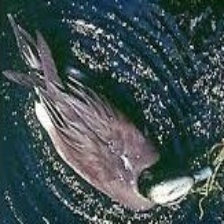
Species: CANVASBACK
Scientific name: AYTHYA VALISINERIA
ImageNet parent category: drake